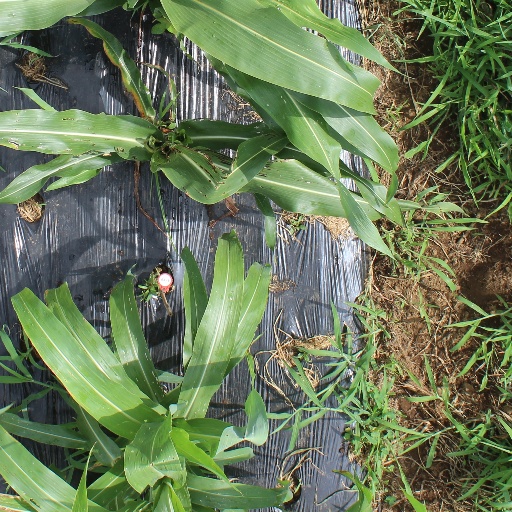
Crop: sorghum